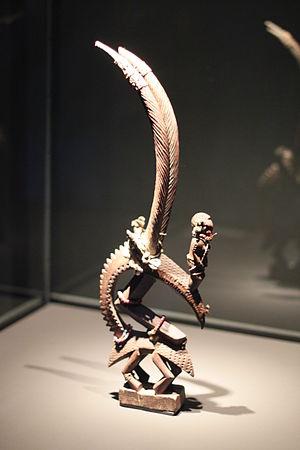
Le masque Ciwara, ou encore Tyi wara, de son nom complet Tyi wara kun est un masque-cimier rituel en forme d'antilope-cheval que l'on rencontre dans la culture Bambara. C'est l'une des pièces les plus connues de l'art africain.